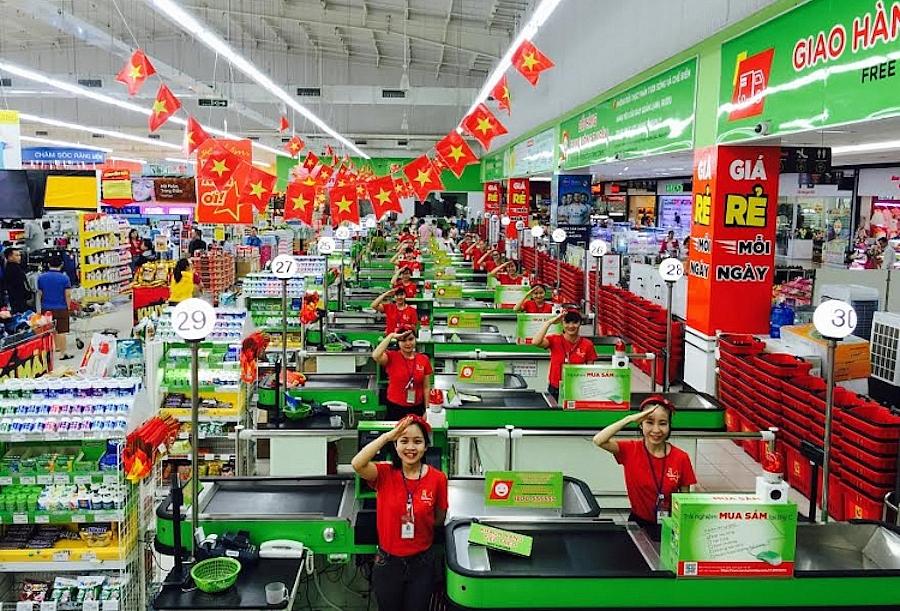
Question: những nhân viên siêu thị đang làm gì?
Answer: những nhân viên đang đưa tay lên chào